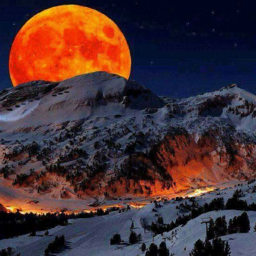
full moon over sports team .